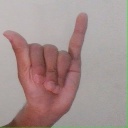
अक्षर: य